One Last Dance (Spooks)

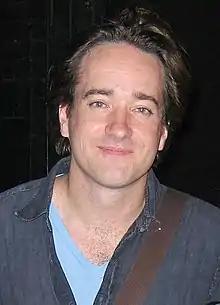
Matthew Macfadyen suffered from red eye during the filming of the episode.

The storyline to "One Last Dance" was somewhat based on the Iranian Embassy Siege, which took place in London in May 1980. Writer Simon Mirren noted the episode was hard to write, since he had to add two main storylines and tie them together - the Consulate siege and the bank robbery. Mirren was concerned that adding too much dialogue explaining certain aspects of the storyline would make the episode "silly". In the original pitch of the consulate siege, the terrorists were to abseil down from the roof, but was changed in favour of a ground assault. The police officer in the consulate, Steven Burrows, was originally written to conceal a gun, and feeling guilty about never using it, but was cut.